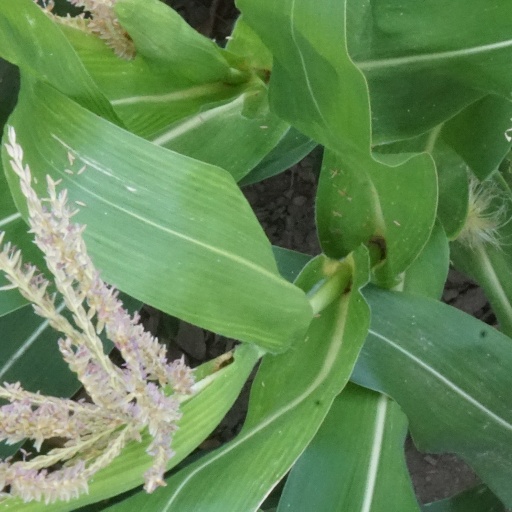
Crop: maize; corn